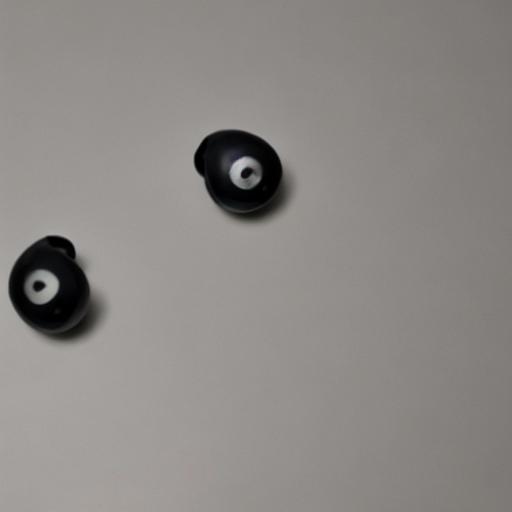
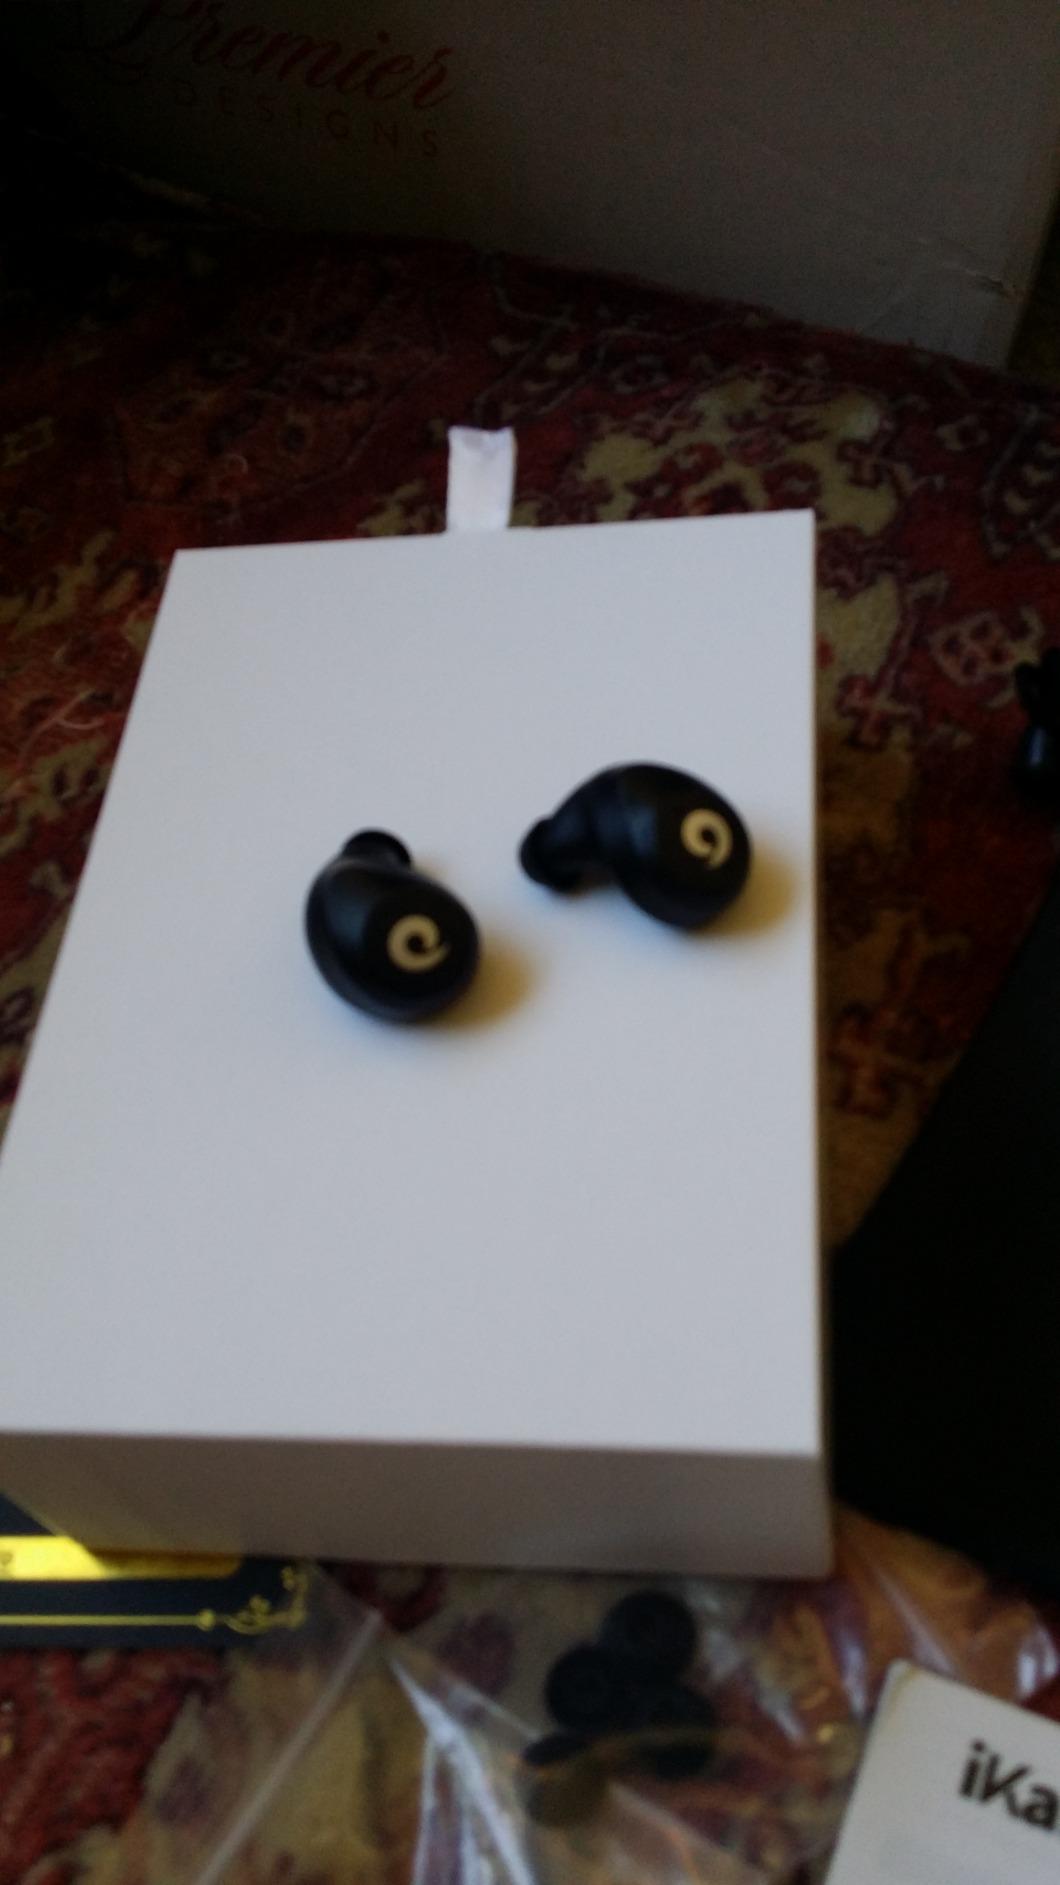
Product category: earbuds
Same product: no